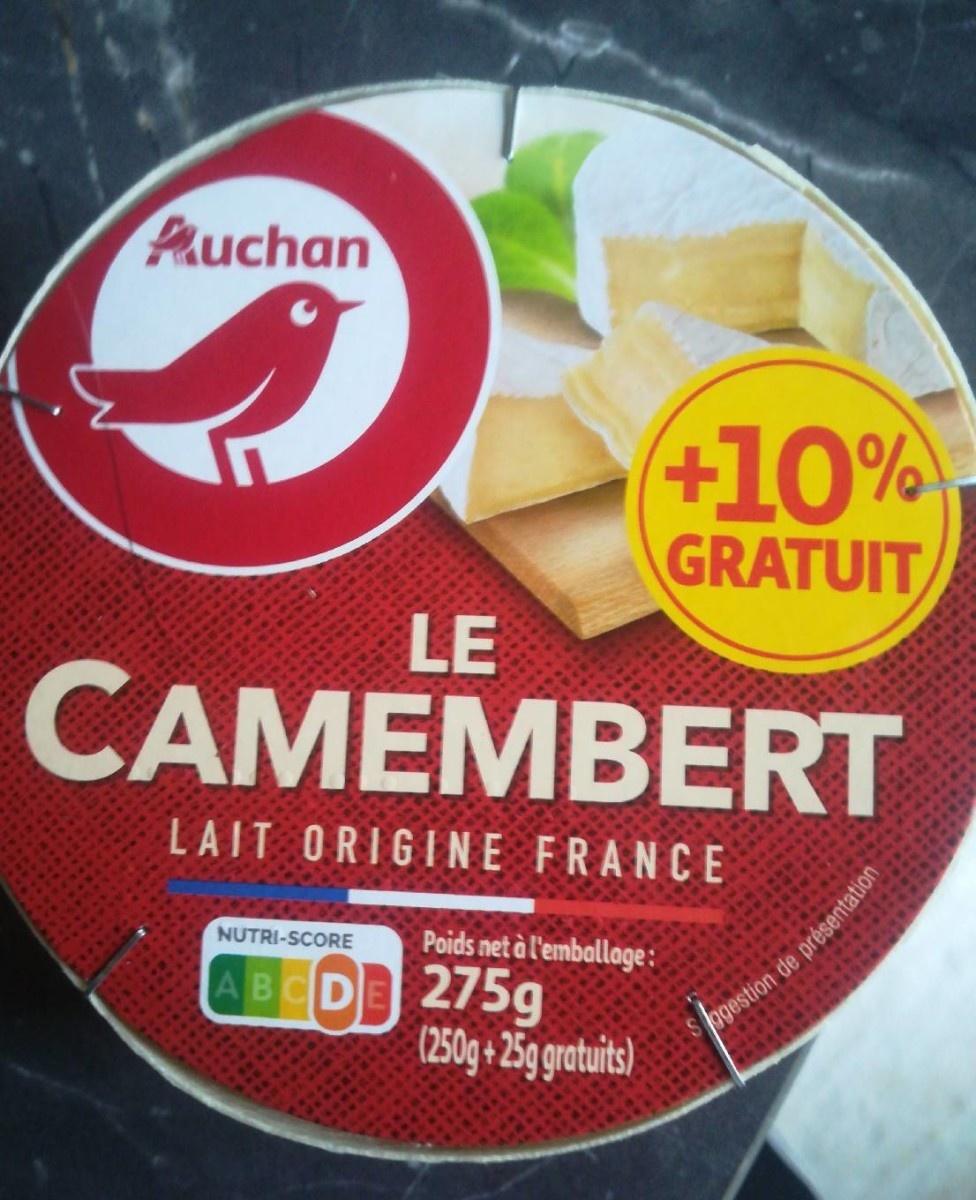
Nutri-Score label: nutriscore-d